William S. Sadler

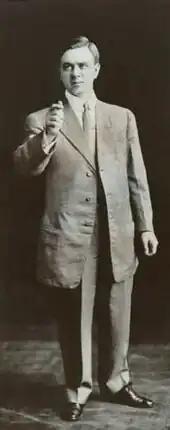
Sadler, c. 1914

Sadler was born June 24, 1875, in Spencer, Indiana. Of English and Irish descent, he was raised in Wabash, Indiana. Samuel did not enroll his son in public schools. Despite his lack of formal education, Sadler read many books about history as a child and became a skilled public speaker at a young age. Samuel was a convert to the Seventh-day Adventist Church, and William was baptized into the denomination in 1888 and became devoutly religious.